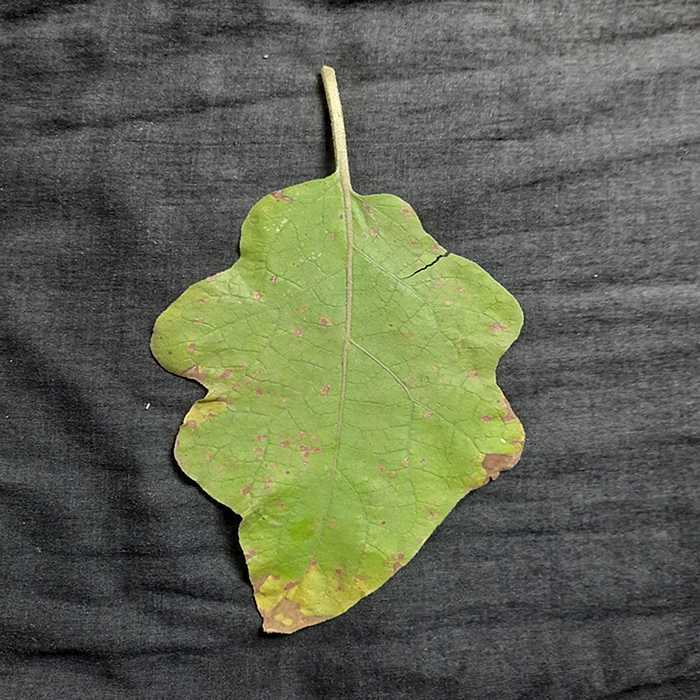
Plant: Eggplant
Label: Eggplant Cercopora leaf spot